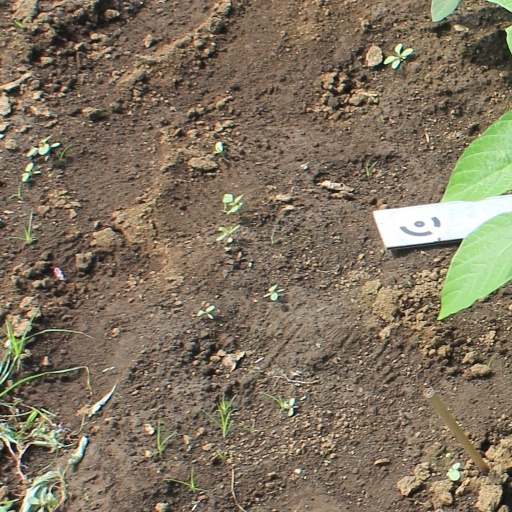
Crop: soybean